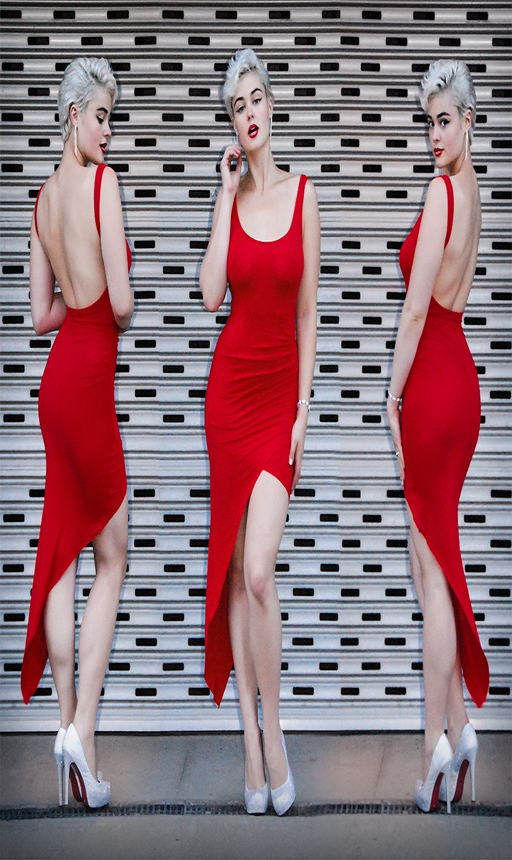
lady in red - picked this slinky number up